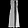
Label: Dress